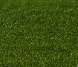
Surface type: grass